Azadi Chowk

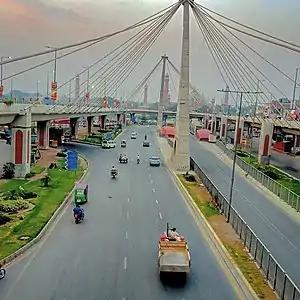
The Azadi Chowk is located near the Badshahi Mosque.

Azadi Chowk (""Liberty Interchange""; also known as Minar-e-Pakistan Chowk, ""Minar-e-Pakistan Interchange""), is a large elevated roundabout in Lahore, capital of Punjab, Pakistan. Azadi Chowk is near the Minar-e-Pakistan monument, where the ceremony of the Pakistan Resolution was conducted, resulting in the creation of Pakistan. As one of the Lahore's major entry points, the interchange is usually busy.